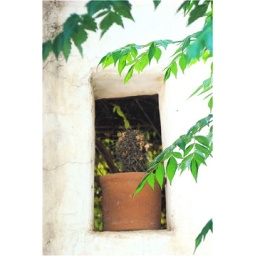
Enjoying a stroll around the historic downtown area we spotted a pot of flowers in a little niche fairly high in the wall.